Supply chain

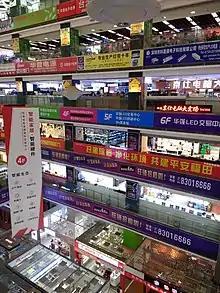
Many electronics manufacturers of Guangdong and beyond rely on the supply of parts from numerous component shops in Shenzhen.

In the 1980s, the term supply-chain management (SCM) was developed to express the need to integrate the key business processes, from end user through original suppliers. Original suppliers are those that provide products, services, and information that add value for customers and other stakeholders. The basic idea behind SCM is that companies and corporations involve themselves in a supply chain by exchanging information about market demand, distribution capacity and production capabilities. Keith Oliver, a consultant at Booz Allen Hamilton, is credited with the term's invention after using it in an interview for the "Financial Times" in 1982. The term was used earlier by Alizamir et al. in 1981, and Burns and Sivazlian in 1978.